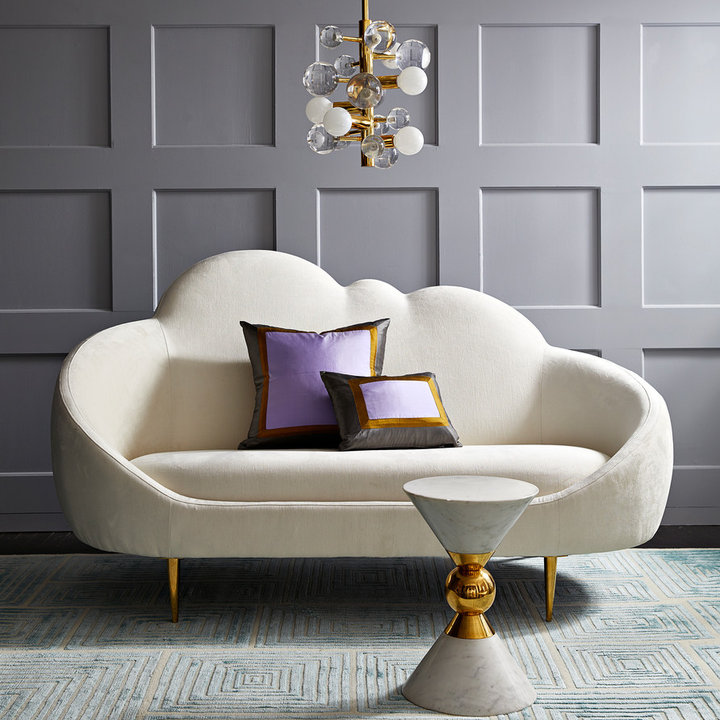
Style: Glamour